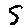
Label: 5